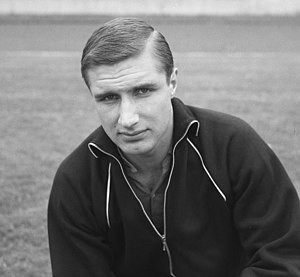
Cor Veldhoen
Cor Pleun Veldhoen var en hollandsk fodboldspiller.